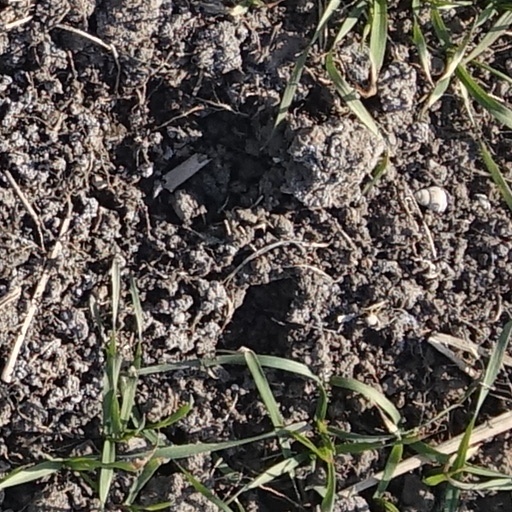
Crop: wheat